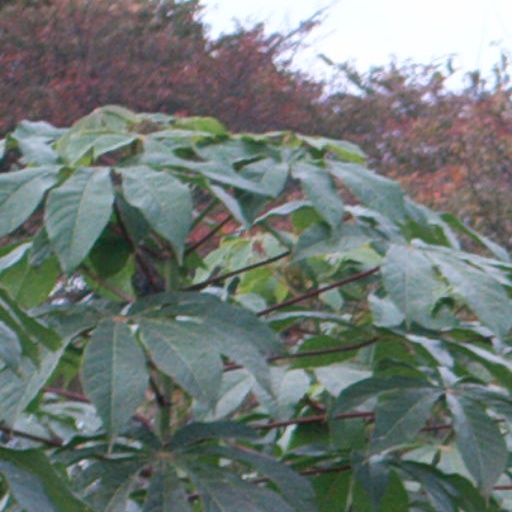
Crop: cassava